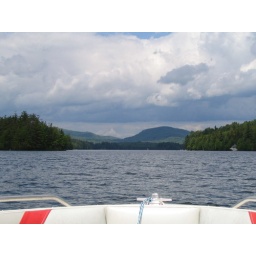
Time to take the boat out of the water on Lake Pennesseewassee in Norway, Maine. Brian &amp;amp; Sue Dickinson